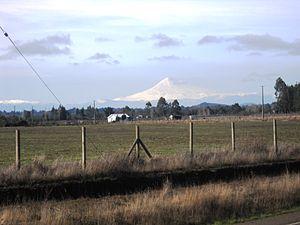
Le mont Llaima est un volcan situé dans la région d'Araucanie, au Chili. De forme conique relativement régulière et symétrique, il est classé dans la catégorie des stratovolcans. Il s'élève à une altitude de 3 125 mètres. Il est situé dans la zone de précordillère de La Frontera.